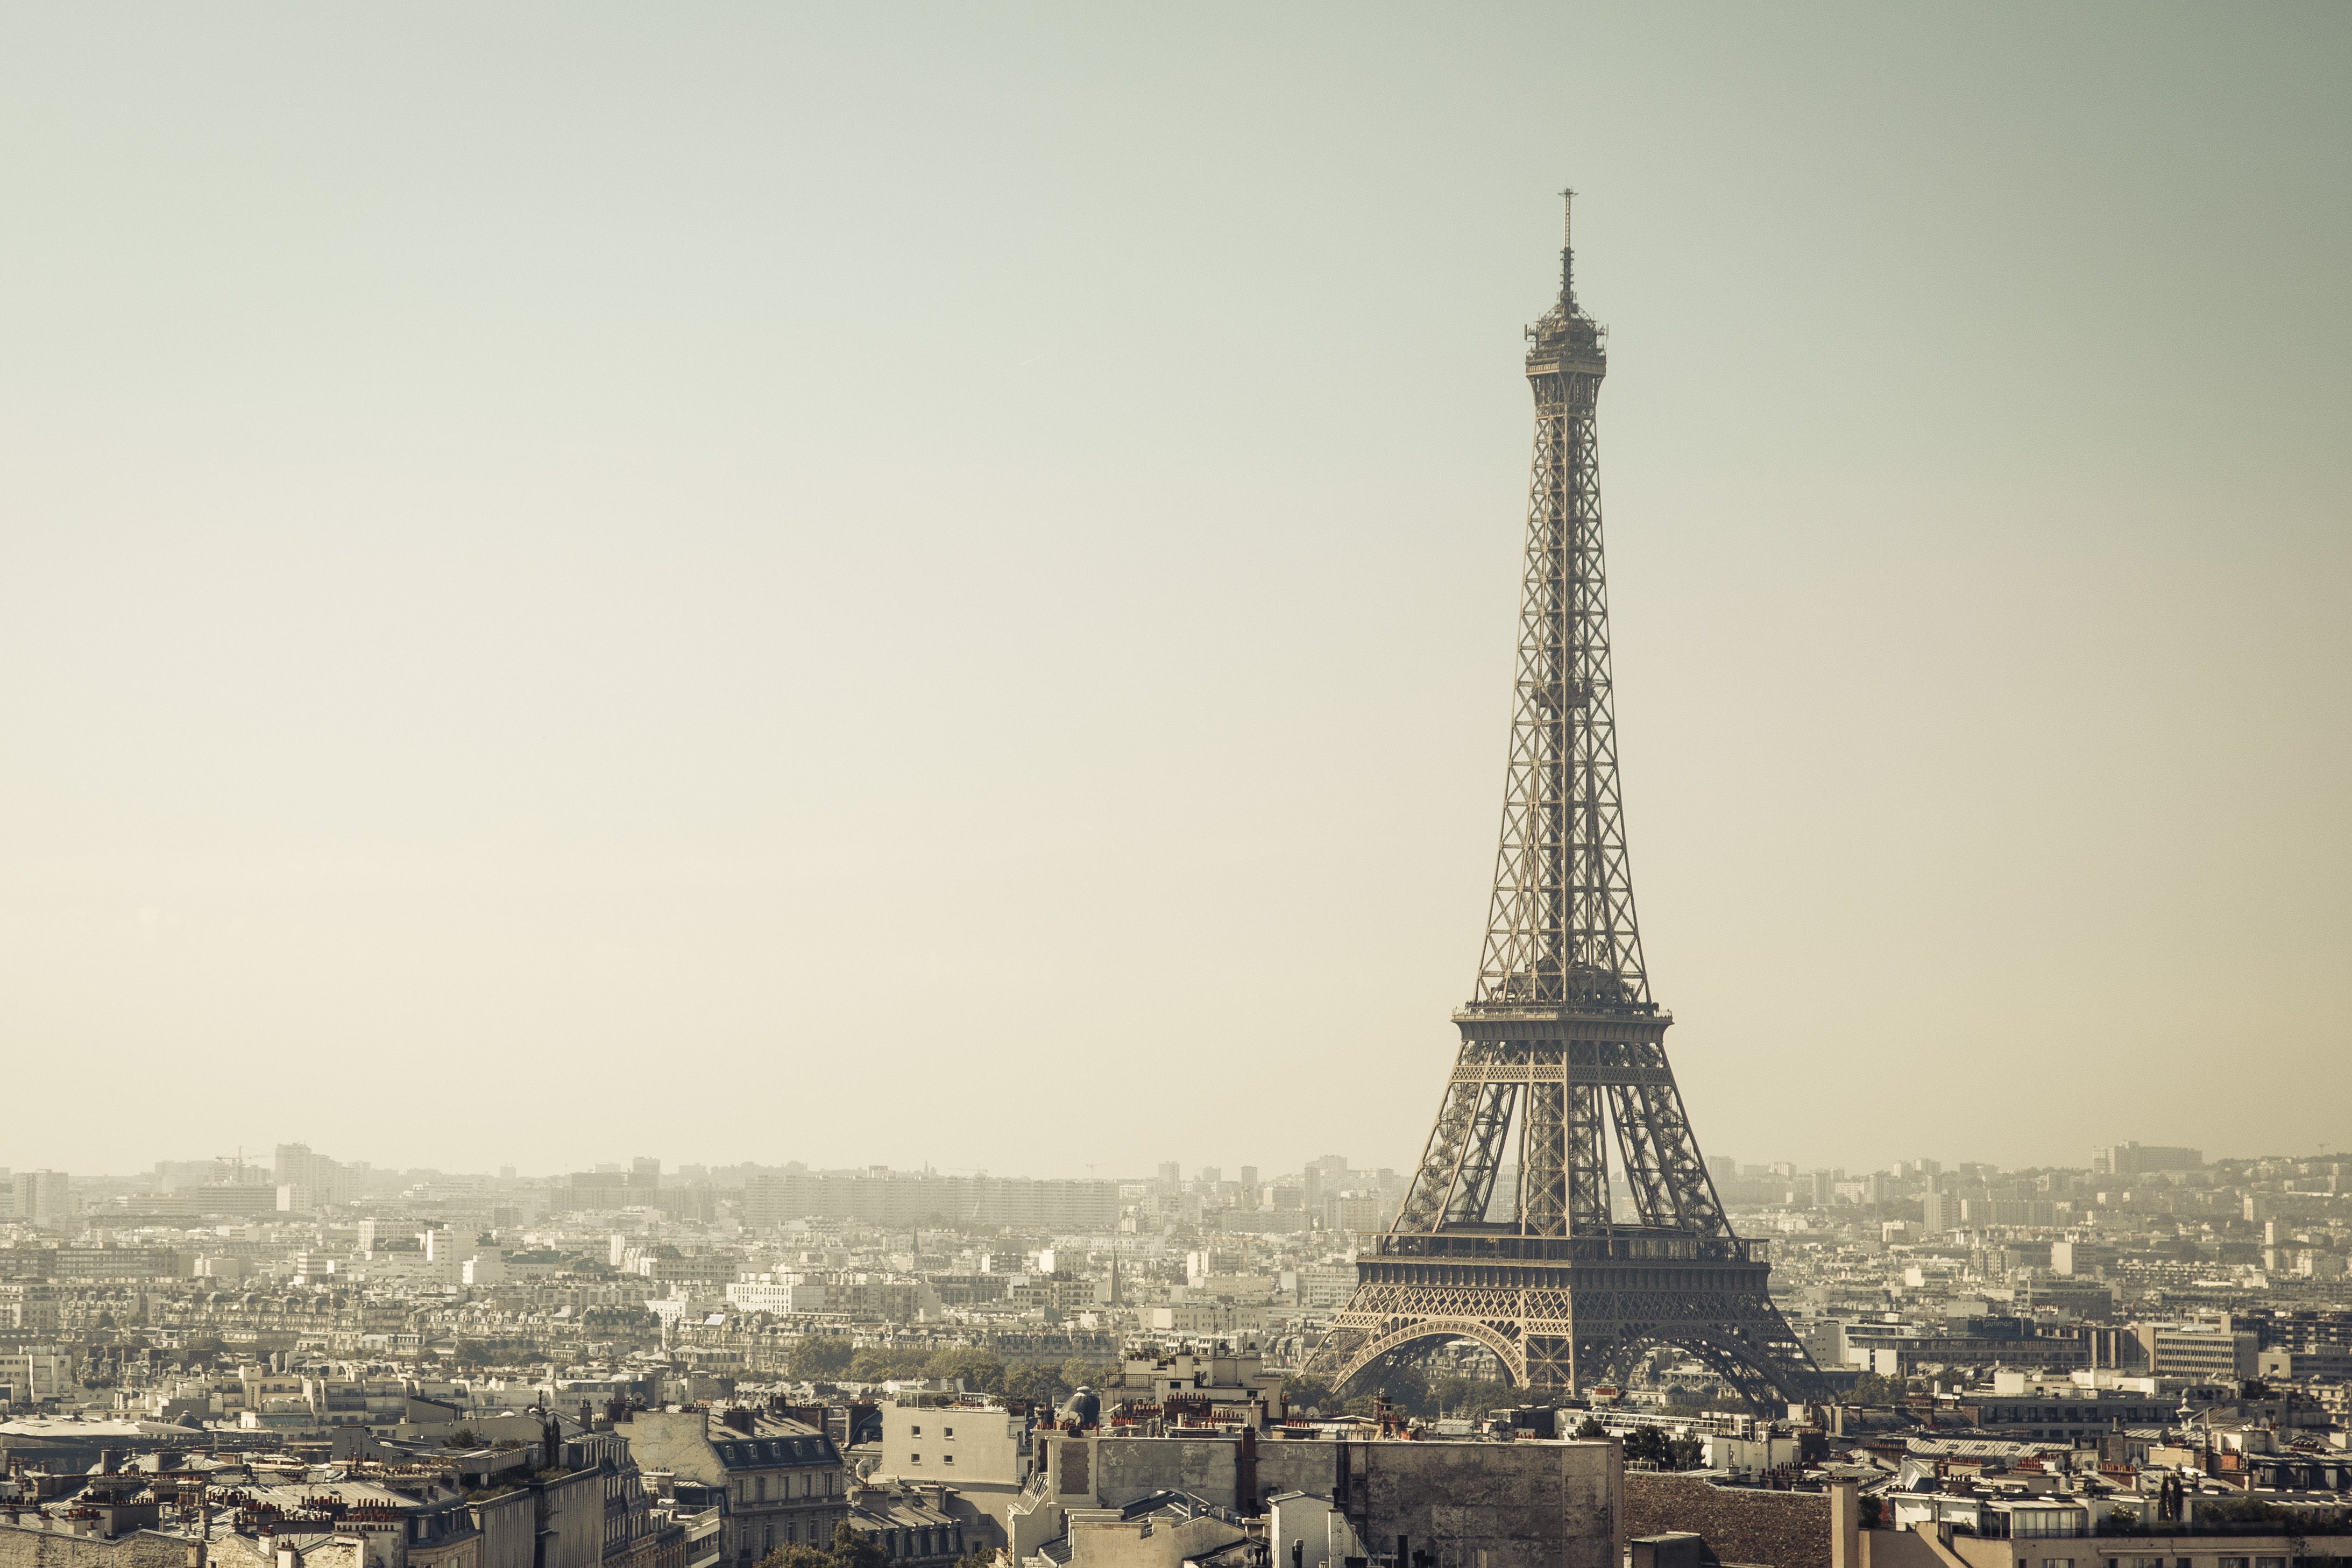
skyline, city, eiffel tower, paris, skyscraper, monument, cityscape, france, tower, landmark, spire